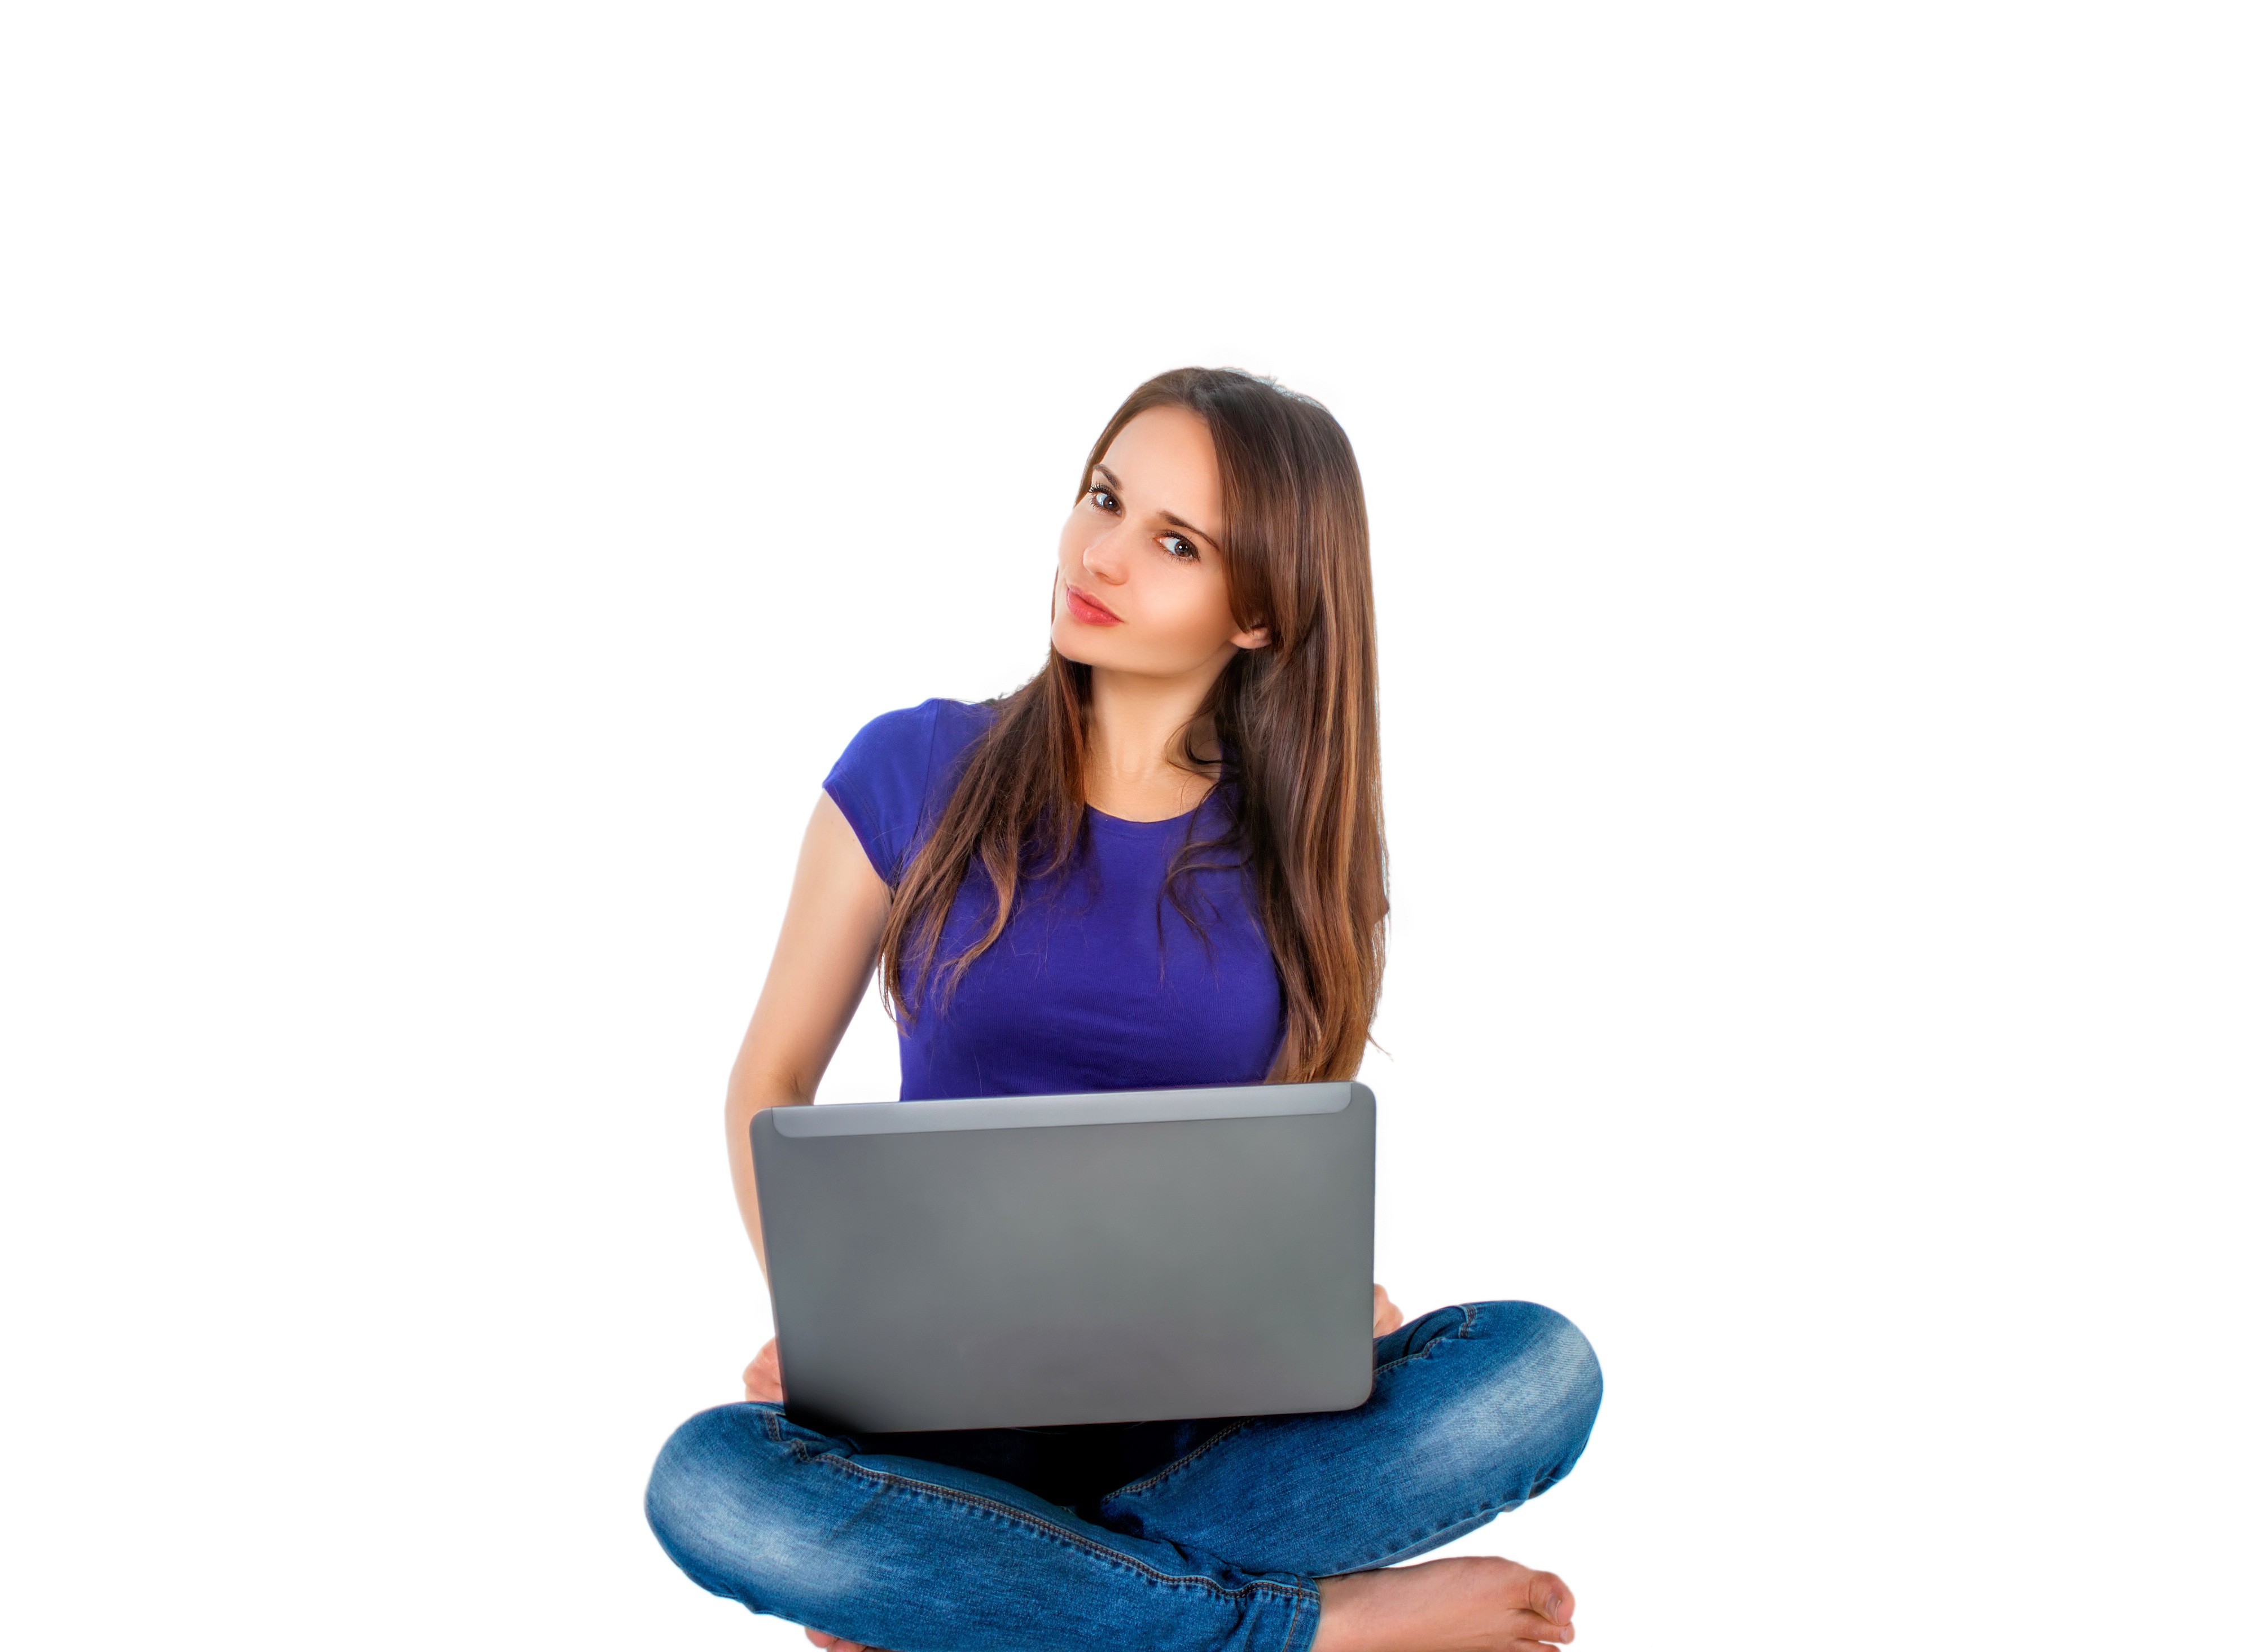
notebook, computer, work, hand, person, people, girl, woman, play, young, finger, sitting, furniture, arm, product, beauty, beautiful, emotions, online, white background, stand alone, human positions, human action, physical fitness, girl with a computer